Tlazōlteōtl

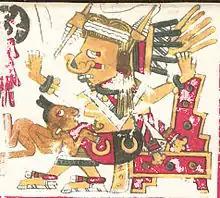
Tlahzolteōtl as depicted in the Codex Borgia

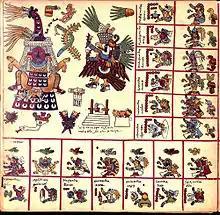
From the Codex Borbonicus, this shows the 13th trecena of the Aztec sacred calendar ("tonalpohualli"). The deity Tlazolteotl, is wearing a flayed human skin and giving birth to Cinteotl. The 13 day-signs of this trecena, starting with 1 Earthquake, begin at the bottom left and wrap around.

In Aztec mythology, Tlahzolteōtl (or) is a deity of sex, sexuality, lust, carnality, sin, vice, impurity, temptation, fertility, purification, absolution, steam baths, and a patroness of adulterers. She is known by three names, ("she who eats or filthy excrescence [sin]") and ("the death caused by lust"), and or (Deity of Cotton), the latter of which refers to a quadripartite association of four sister deities.